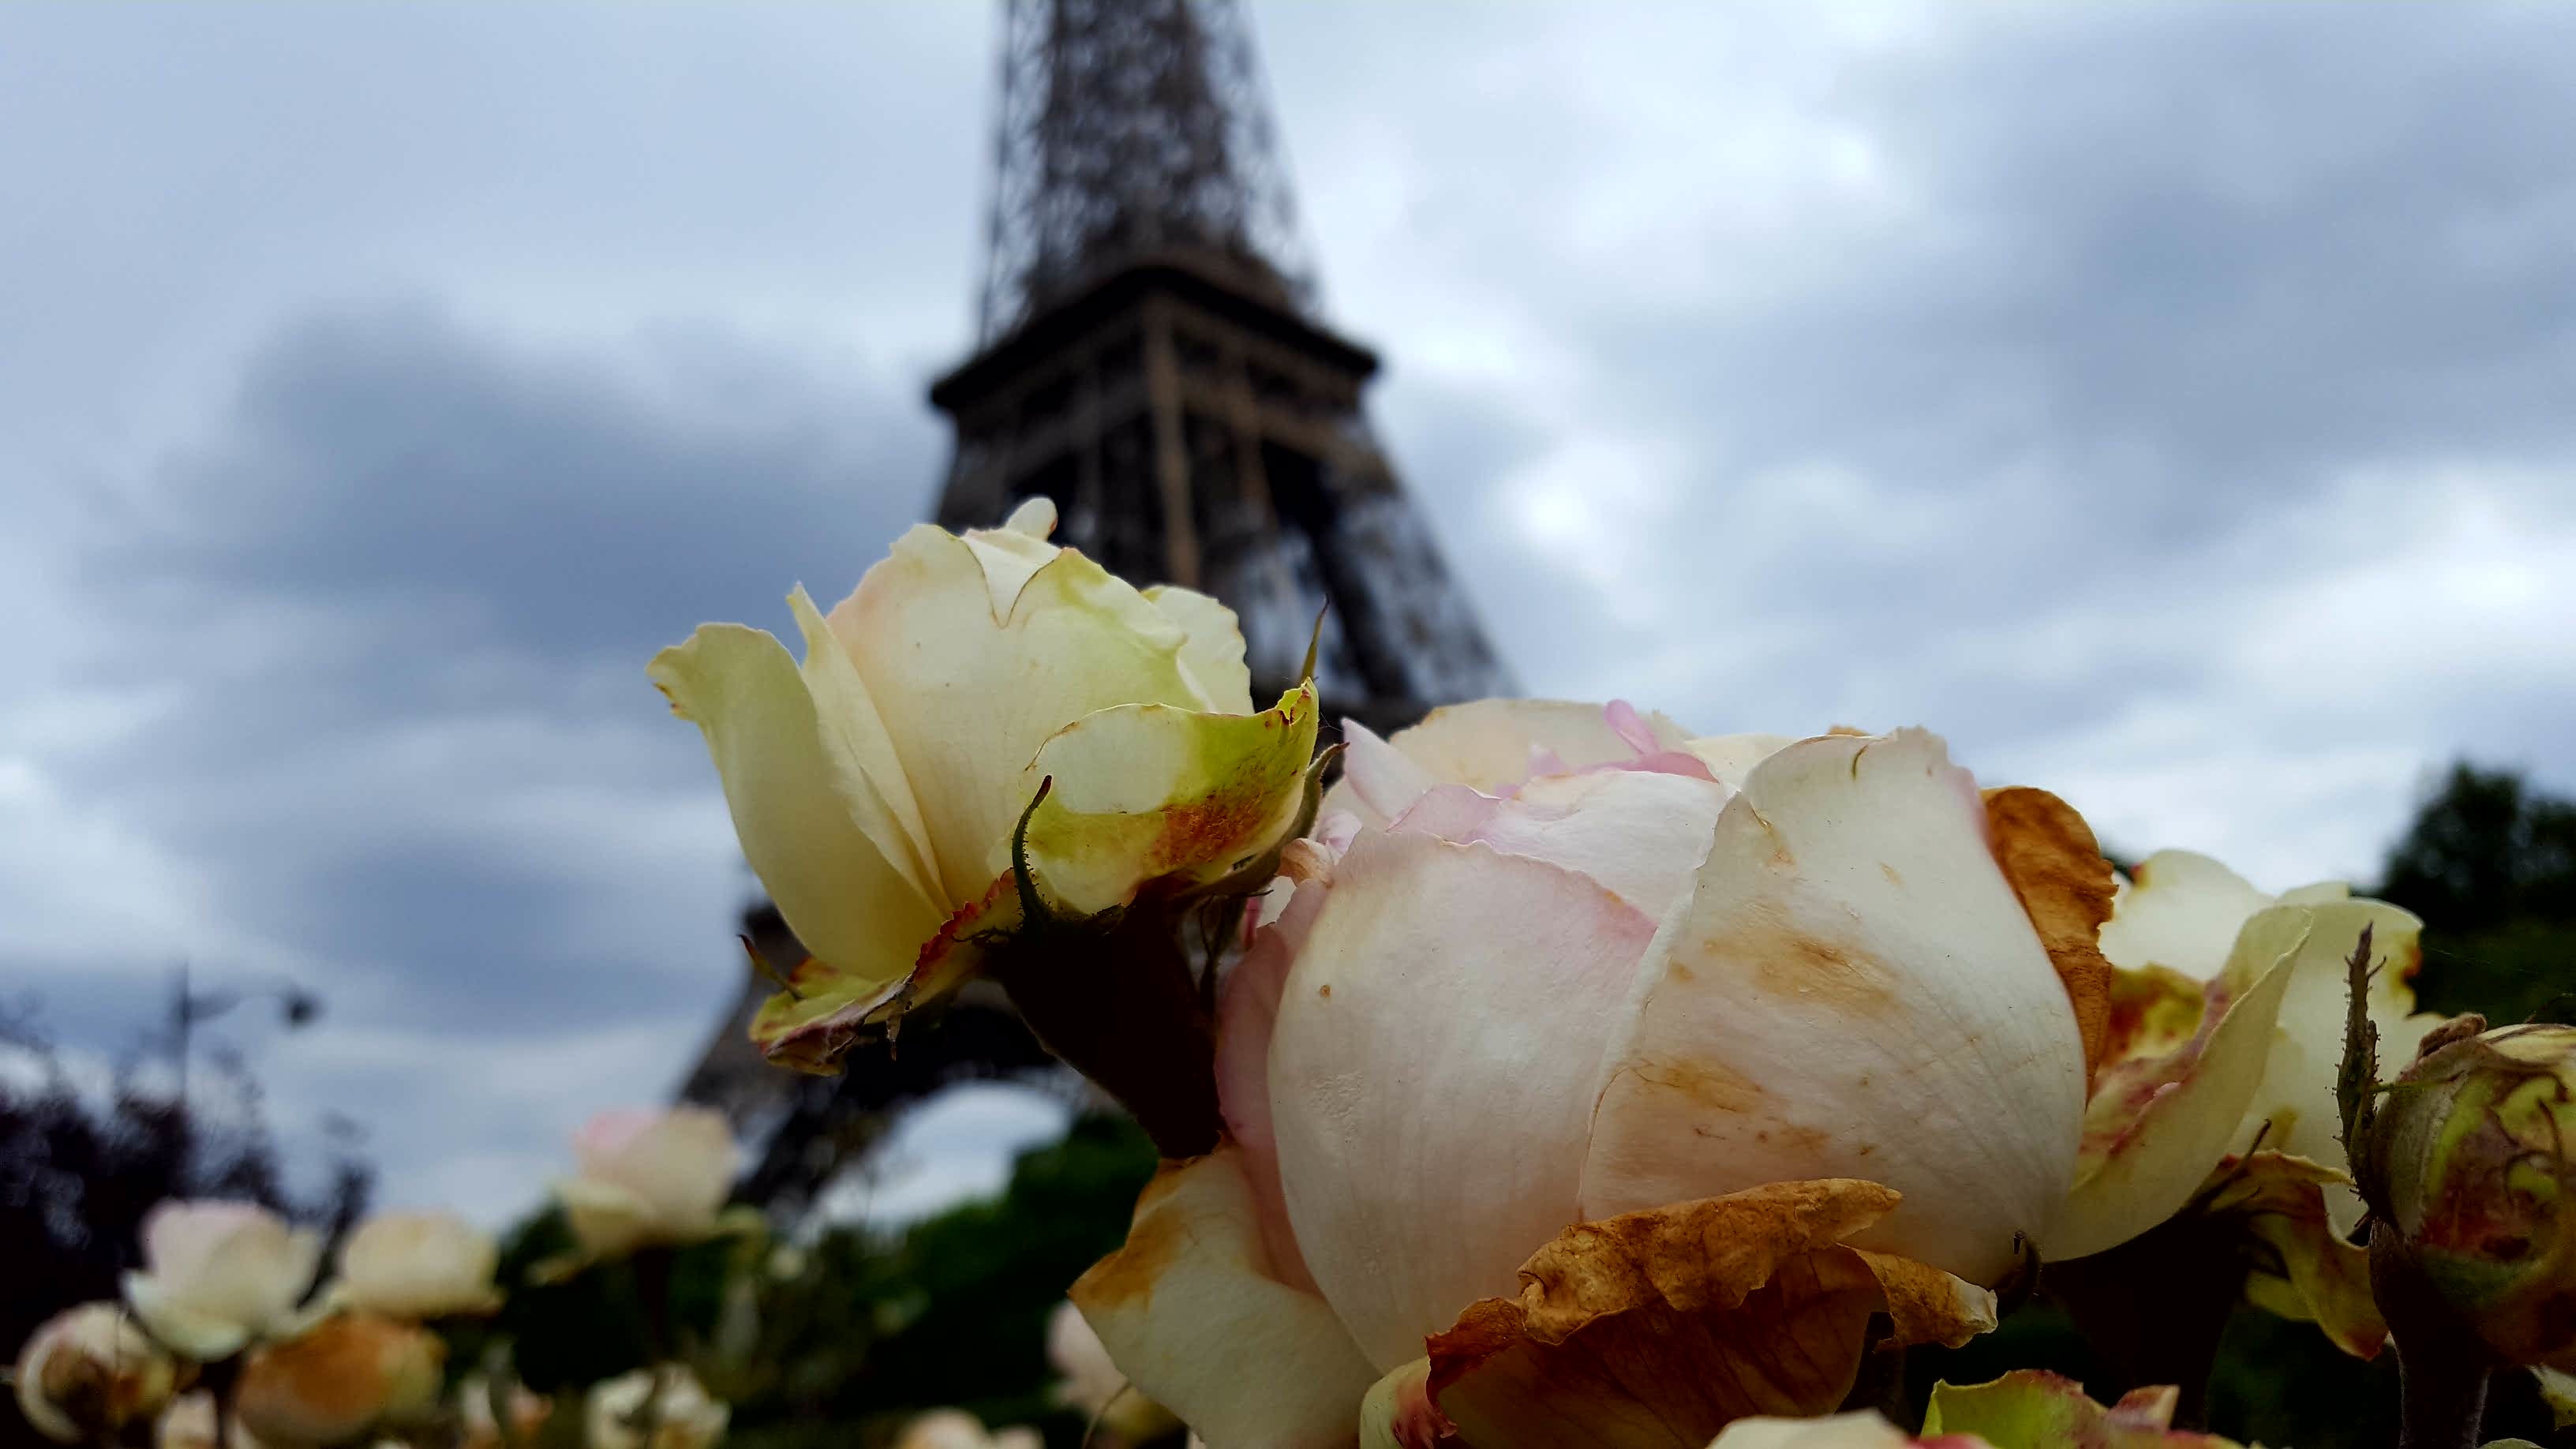
nature, blossom, plant, flower, spring, flora, macro photography, flowering plant, land plant